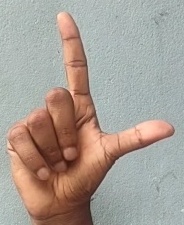
ASL sign: L